Stedelijk Museum Amsterdam

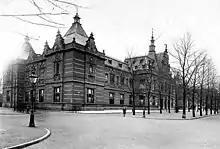
The old building of the Stedelijk Museum was opened in 1895

The Stedelijk Museum, Amsterdam, opened on 14 September 1895 as an initiative of the local authority and private individuals. The Dutch Neo-Renaissance style museum building was designed by Dutch architect as part of a modernization project spearheaded by local citizens starting in 1850. The construction of the building was largely funded in 1890 by Sophia Adriana de Bruyn. Specifically, it was built under the Vereeniging tot het Vormen van een Verzameling van Hedendaagsche Kunst (VVHK, Society for the formation of a public collection of contemporary art), which was founded in 1874, to house de Bruyn's collection of art and antiques that she donated to the city along with a considerable sum of money. The Van Eeghen family also contributed to the construction costs and donated paintings from the collection of Christiaan Pieter van Eeghen. The building was constructed between 1891 and 1895 at Paulus Potterstraat, a short walking distance from the Rijksmuseum. The museum's original collection included militaria of the Amsterdam militia, Asiatic art, and artifacts from the Museum of Chronometry and the Medical-Pharmaceutical Museum.